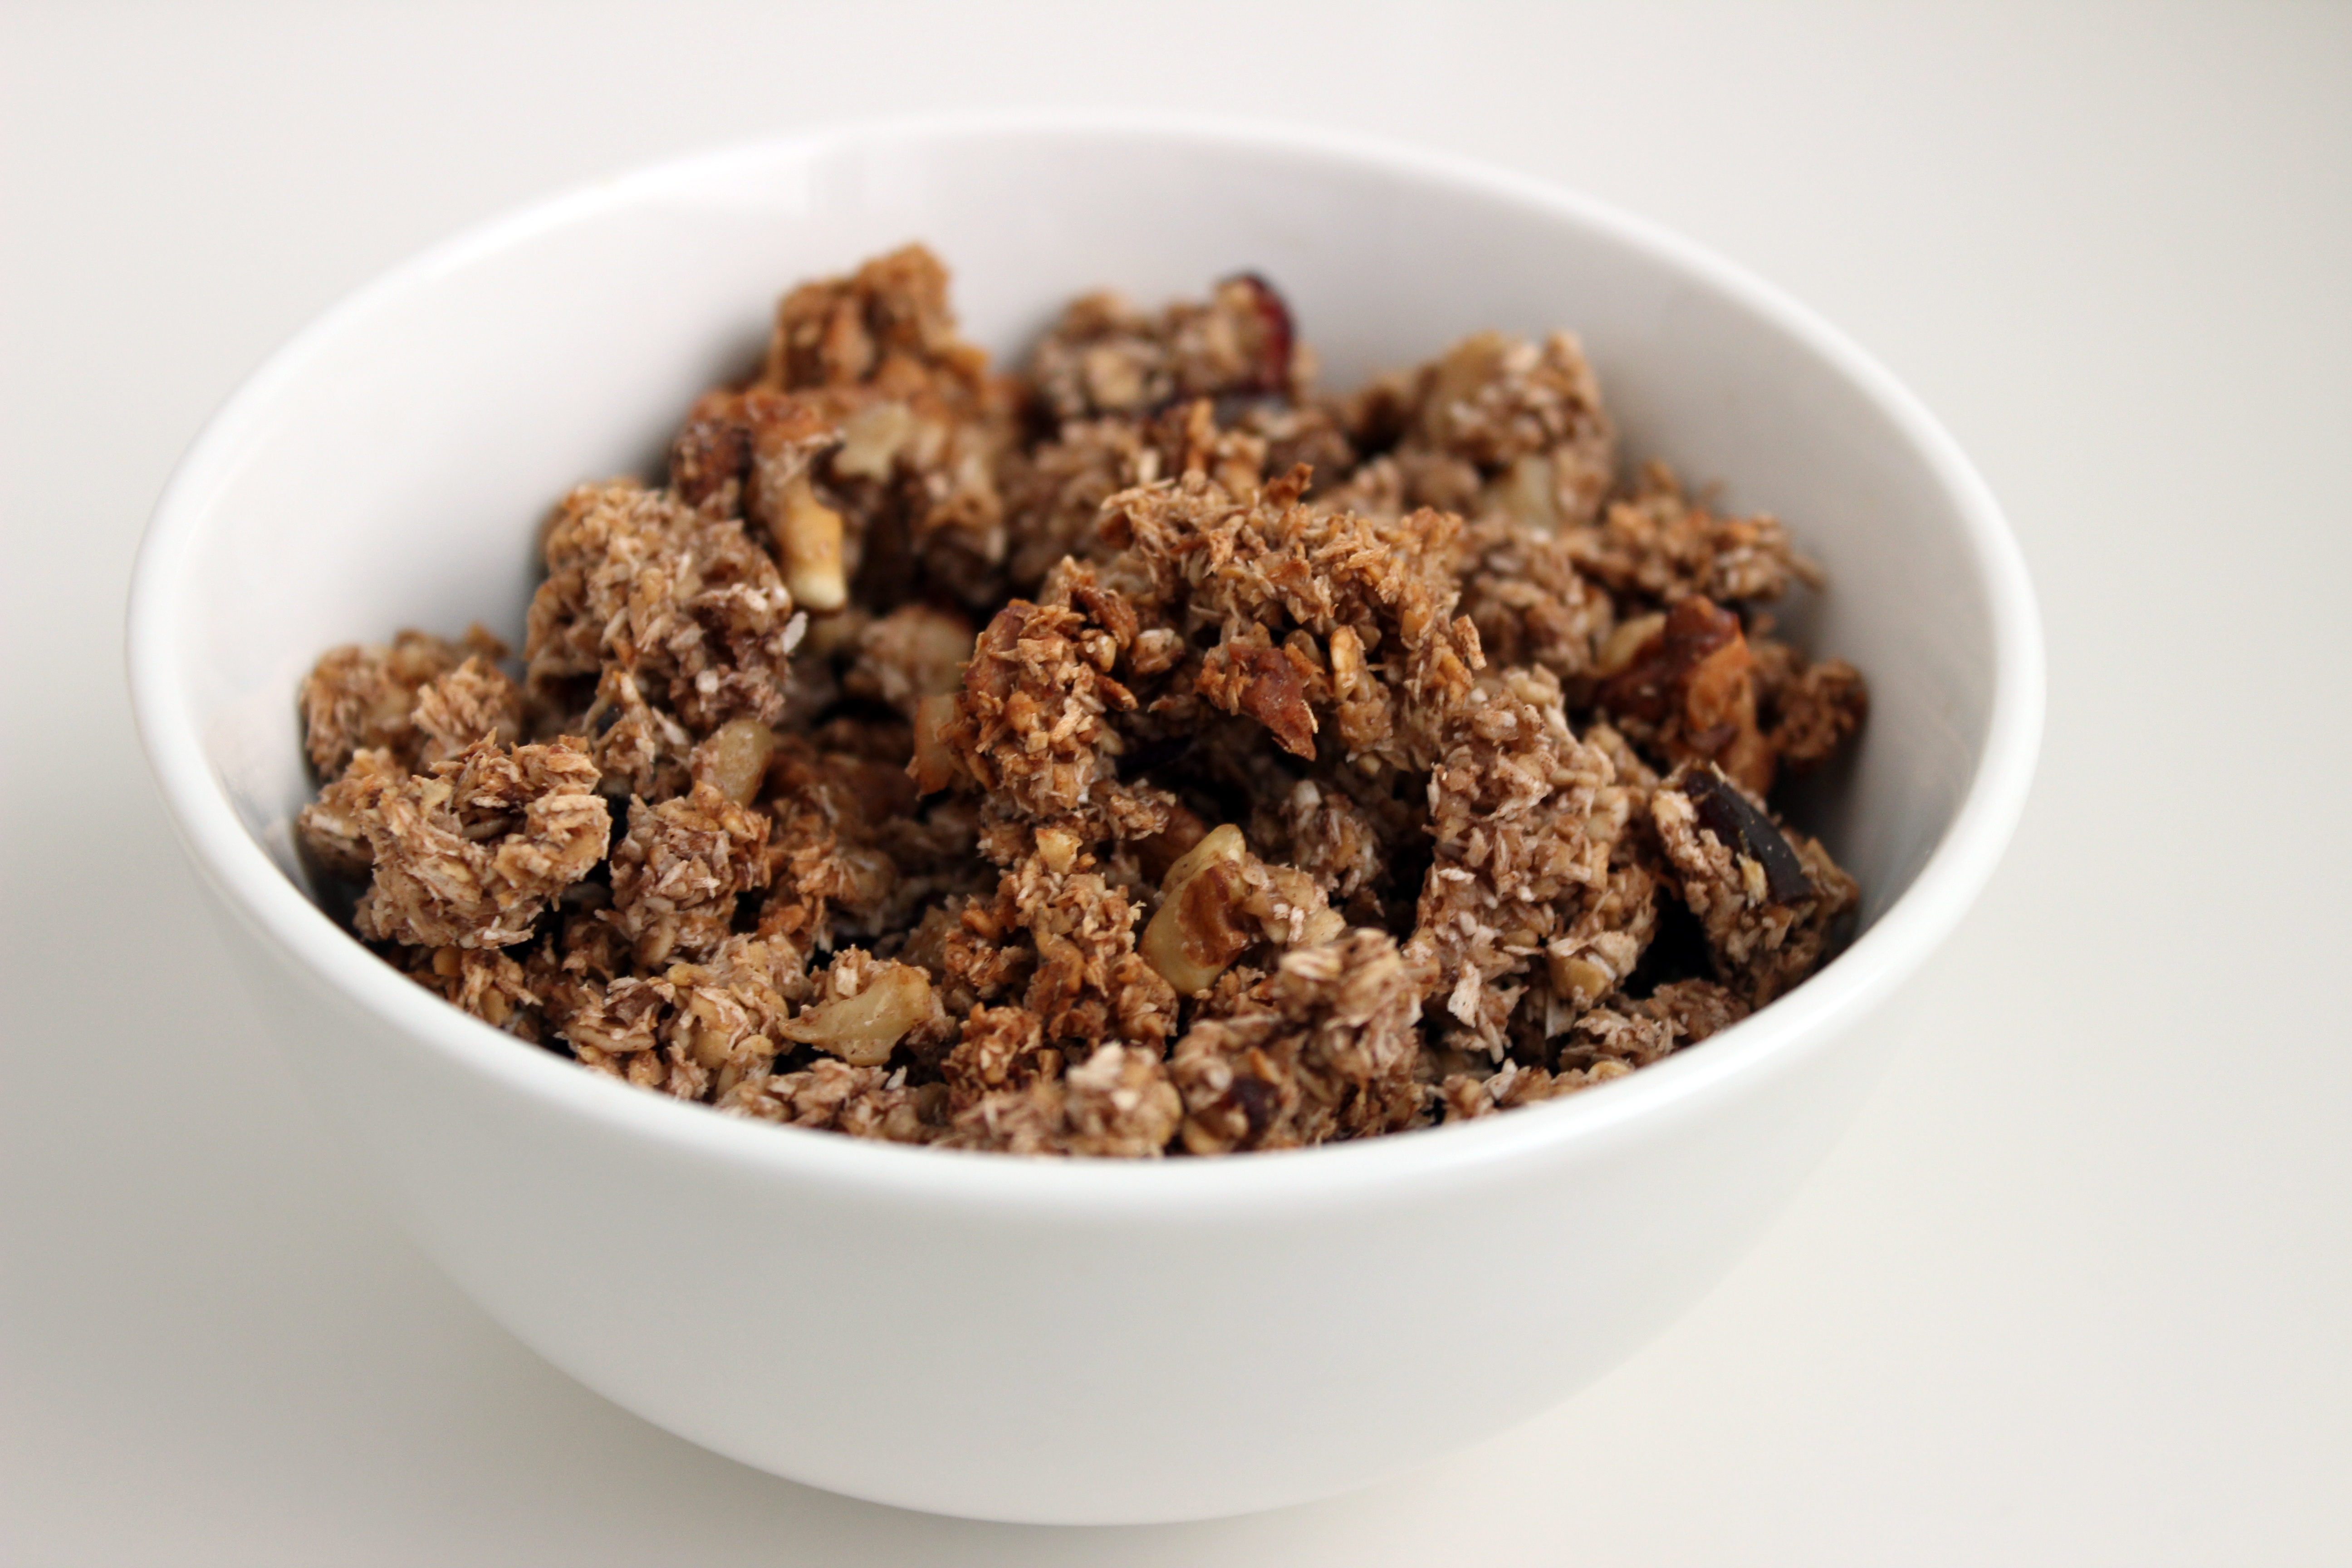
dish, meal, food, produce, breakfast, healthy, snack, dessert, cuisine, cereal, granola, cereals, vegetarian food, organic, flavor, breakfast cereal, snack food